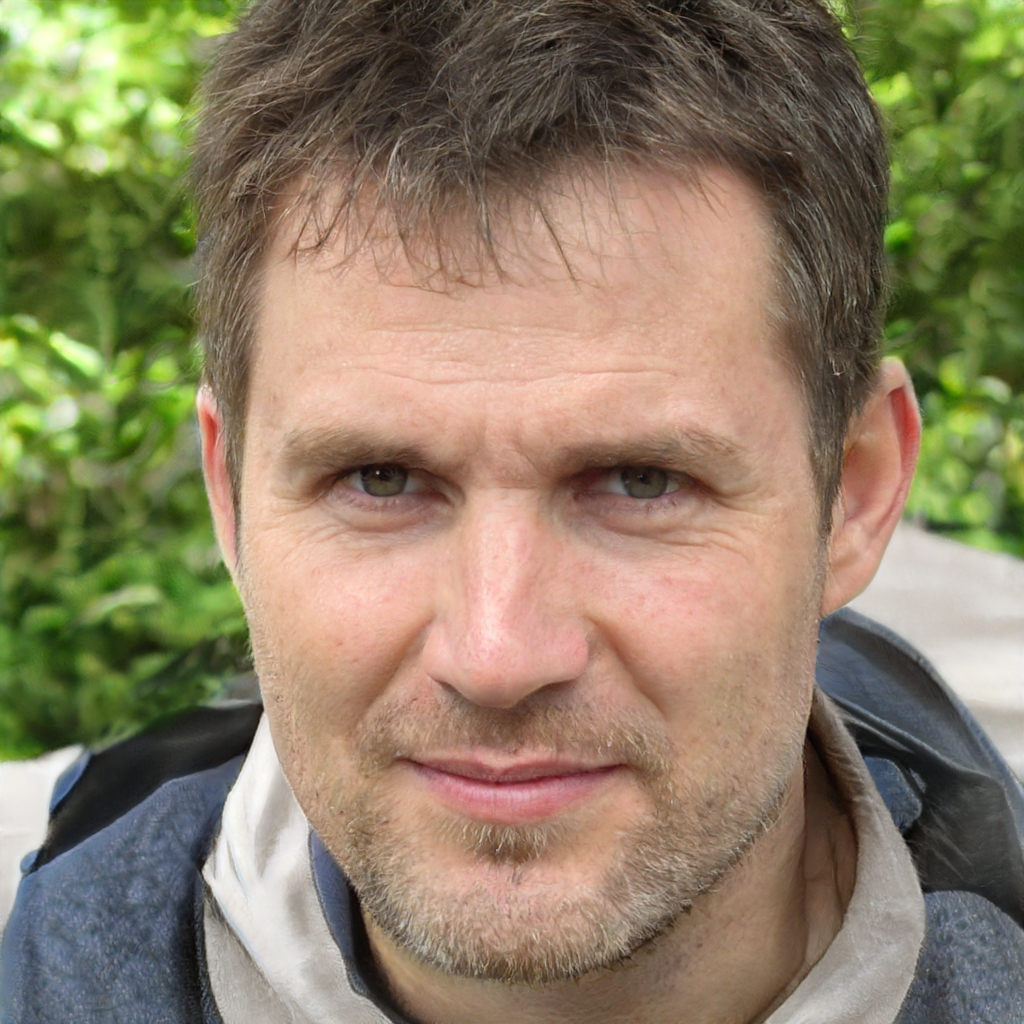
Label: Colored